Marthandavarma (novel)

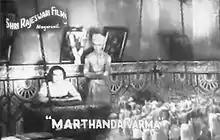
Marthanda Varma (1933)

"Marthandavarma" was first adapted for theater in 1919 by Sree Chithira Thirunal Grandhasala. It featured an all-male cast. N. Rajan Nair notes that Nair societies of Palkulangara, Vanchiyoor and Kunnukuzhy also staged theatre adaptations in early days. The cultural organization, Kalavedi of Thiruvananthapuram forayed into theatre adaptations of "Marthandavarma" from 1957. N. Rajan Nair points that a stage performance of "Marthandavarma" once happened at Kozhikode and performances are happened at Delhi, Bombay and Madras under the respective Malayali associations.